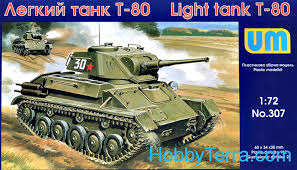
Label: Tank